Seddon Park

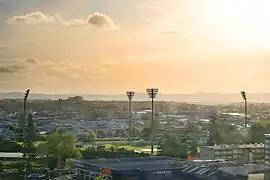

Seddon Park is a cricket ground in Hamilton, New Zealand. It is the fourth-largest cricket ground in the country, and is renowned for its "village green" setting, affording a picnic atmosphere for spectators.